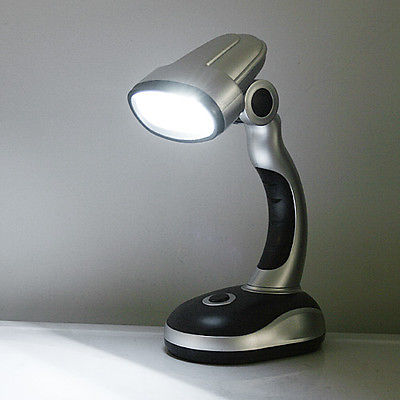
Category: lamp